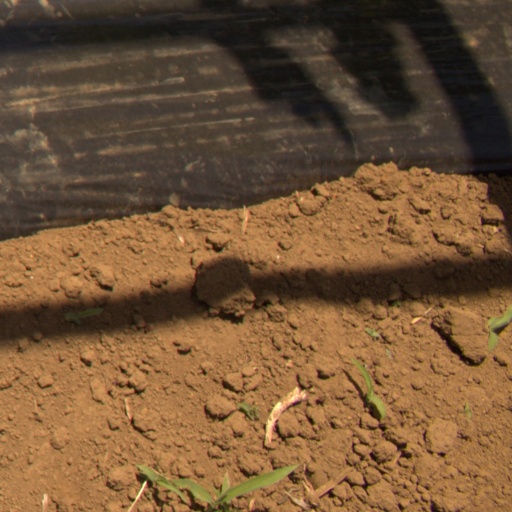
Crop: Jerusalem artichoke